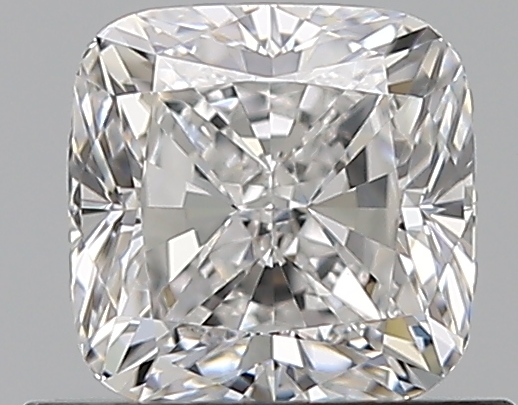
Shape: cushion
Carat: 0.7
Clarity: VVS2
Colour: E
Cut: EX
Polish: EX
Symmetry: EX
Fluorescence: F
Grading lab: GIA
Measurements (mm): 4.89 x 4.88 x 3.39